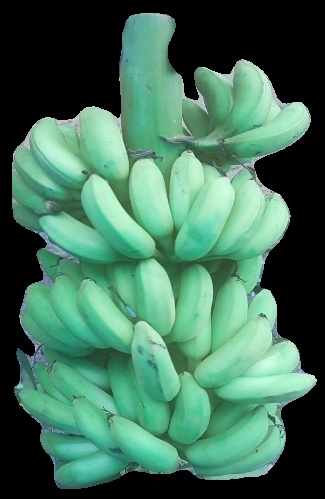
Variety: elakki-bale
Grade: grade2